Line Friends

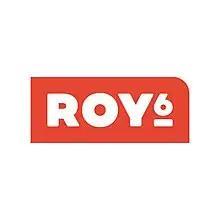
Logo of the "ROY6" series

ROY6 is a character brand created by Chinese Millennial idol Roy Wang, in collaboration with the global character brand, Line Friends.